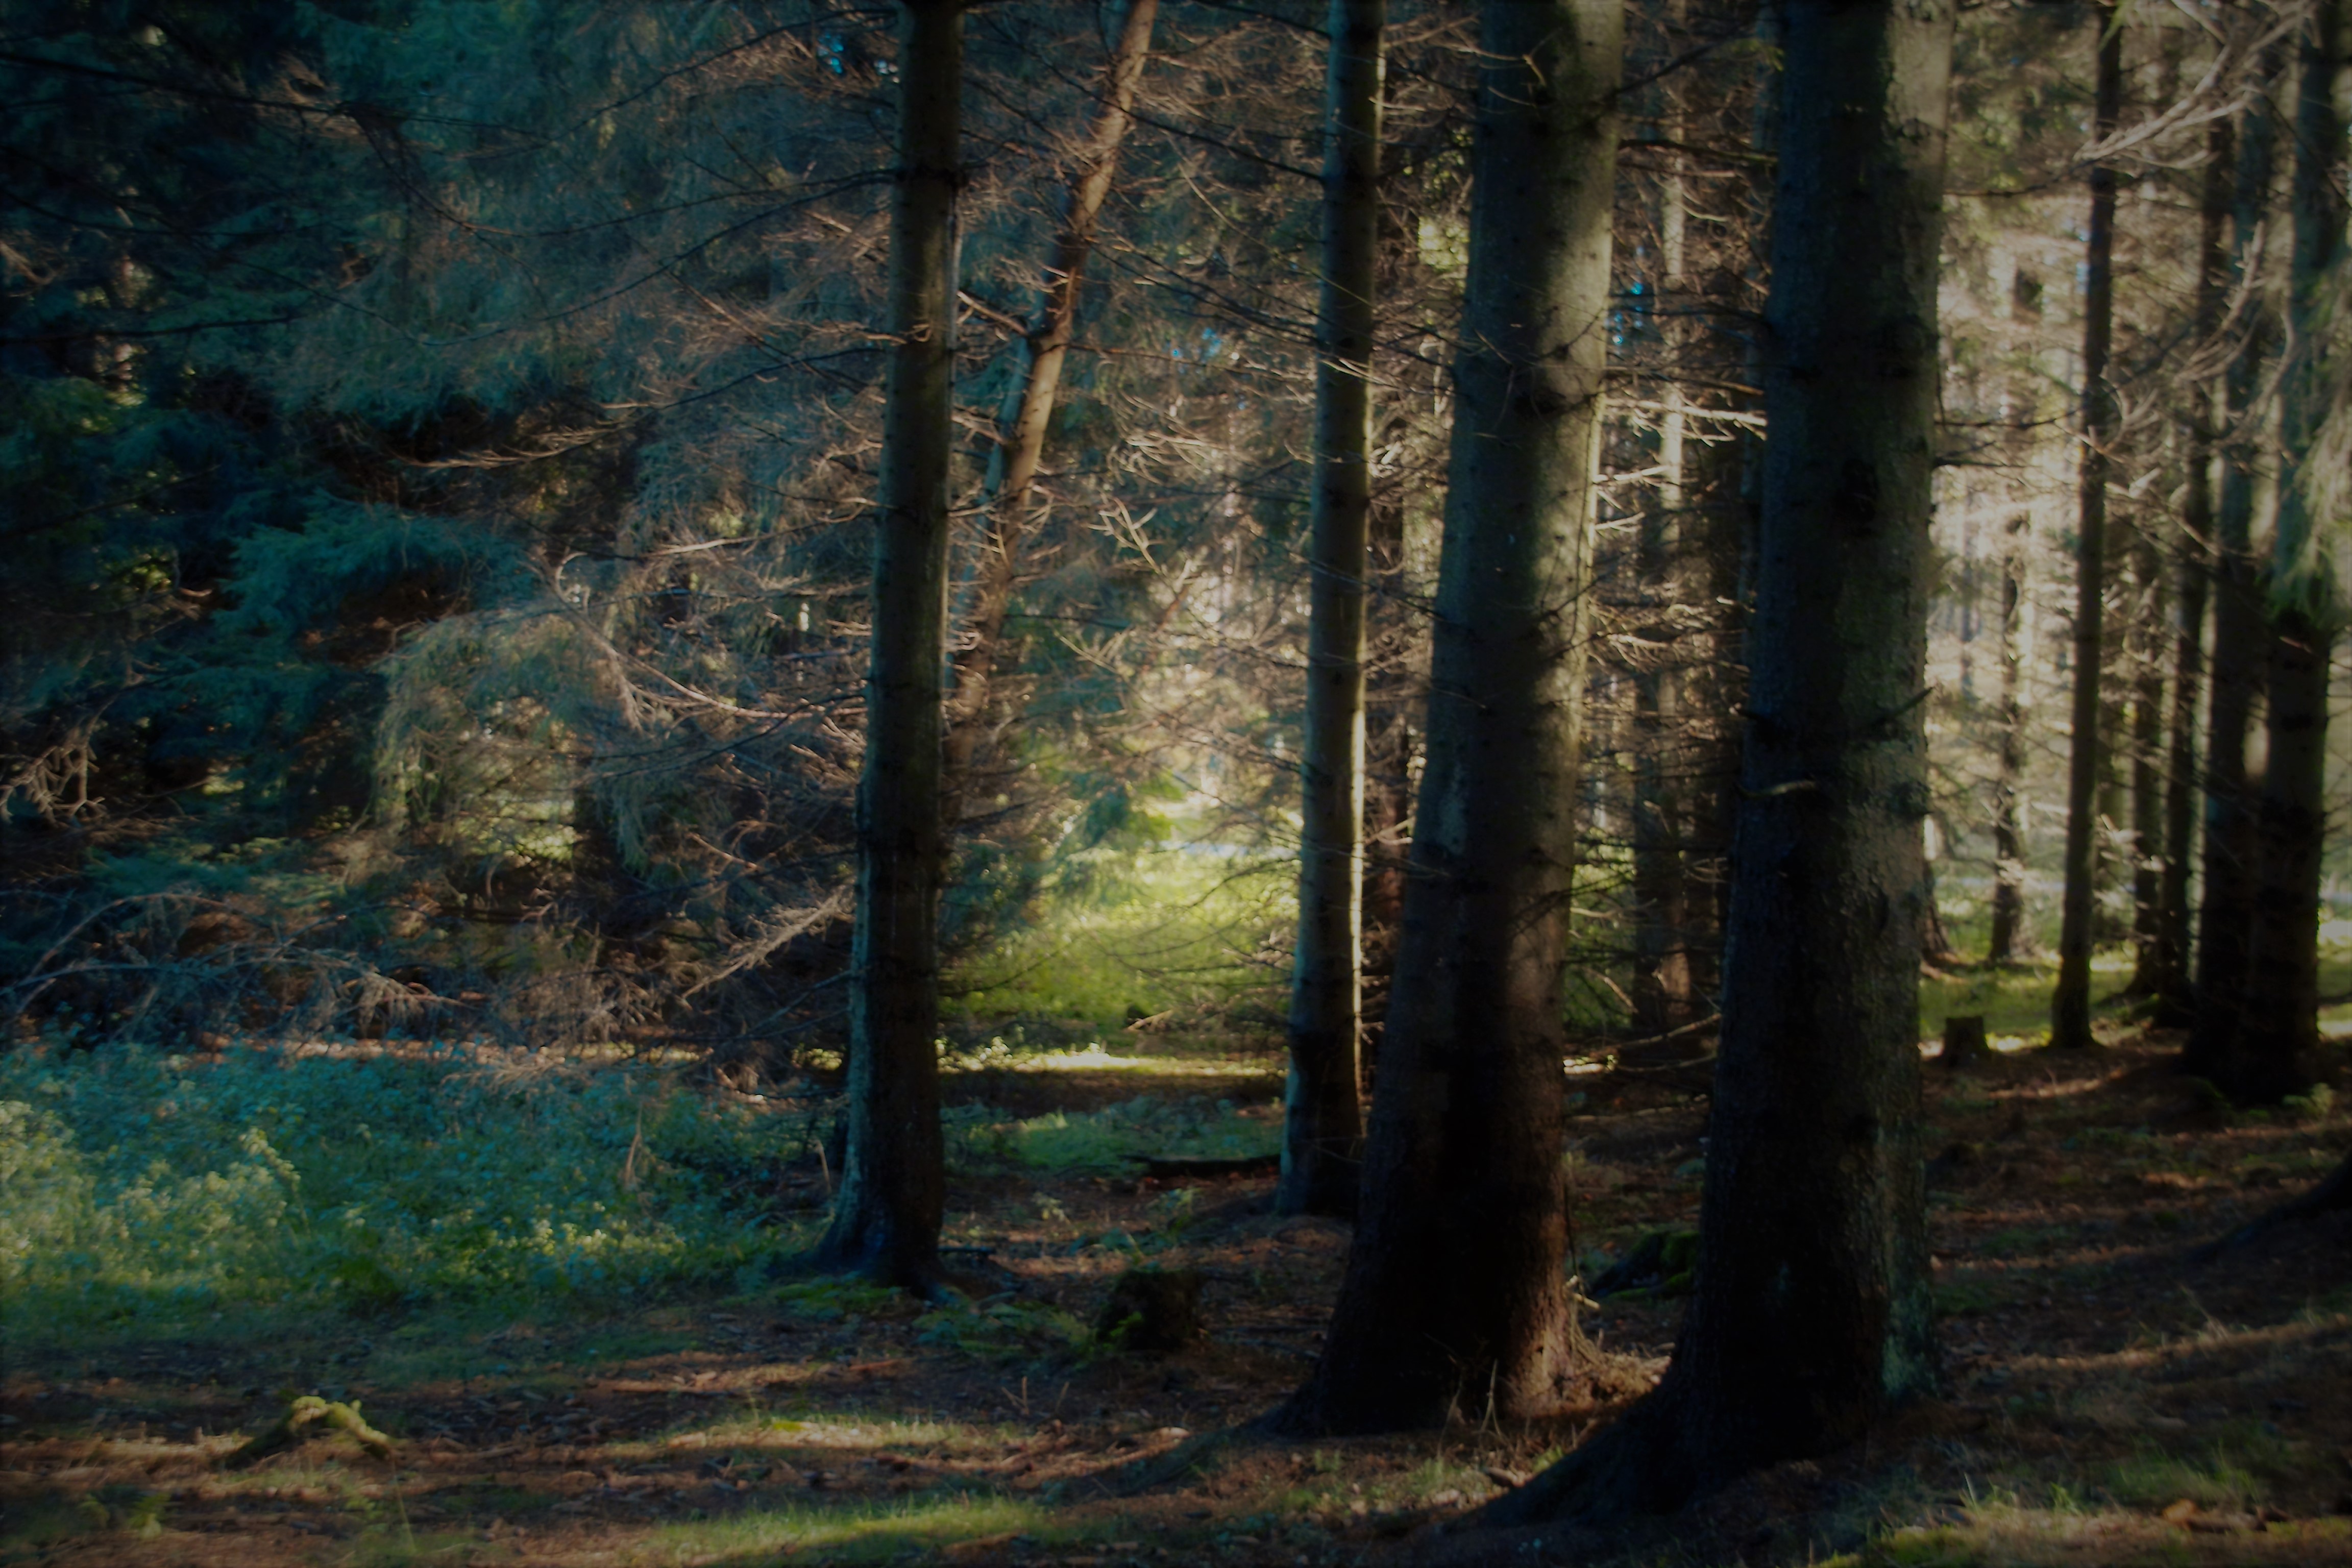
forrest, woodland, forest, ecosystem, nature, spruce fir forest, old growth forest, grove, tree, temperate coniferous forest, temperate broadleaf and mixed forest, nature reserve, tropical and subtropical coniferous forests, wilderness, northern hardwood forest concept, path, sunlight, phenomenon, atmosphere, biome, deciduous, grass, trunk, landscape, valdivian temperate rain forest, jungle, autumn, state park, rainforest, computer wallpaper, branch, riparian forest